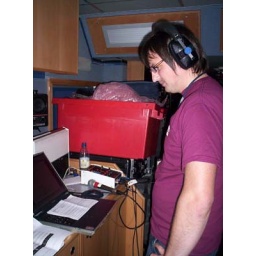
Me broadcasting from the BBC OB truck in the Roundhouse car park. Ace!